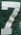
Number: 7